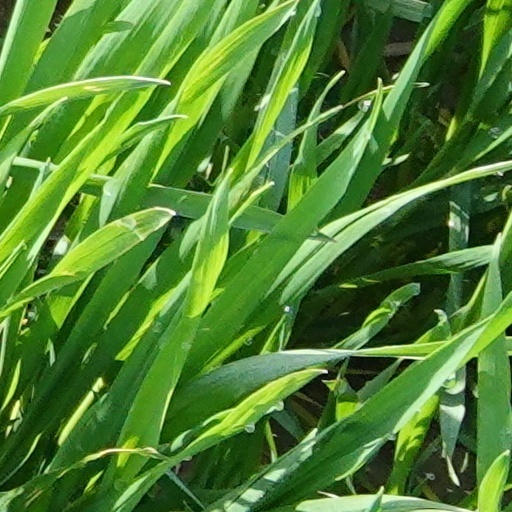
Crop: wheat